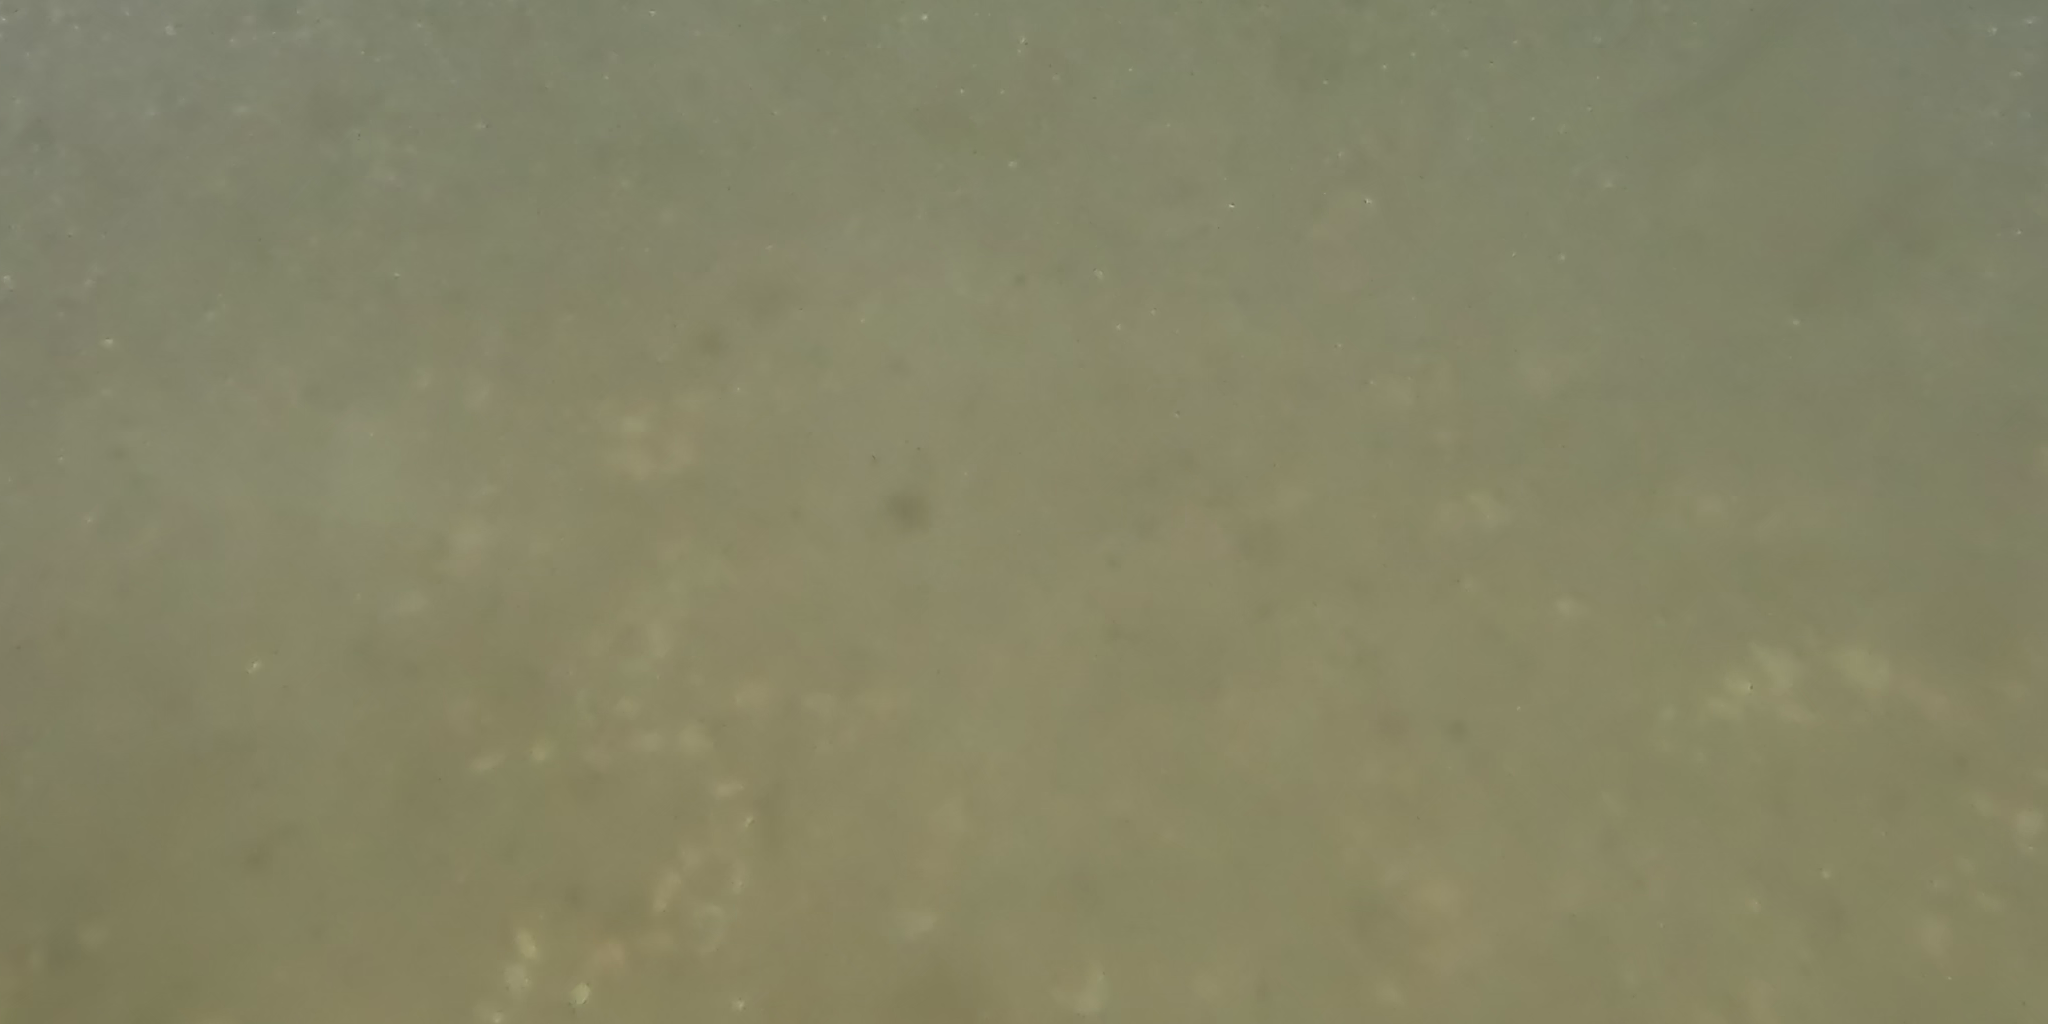
Seabed habitat: bad